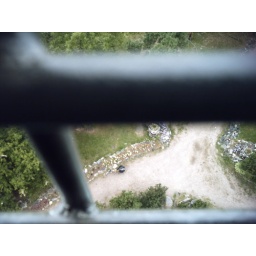
Looking down at my bike from the top of the tower on the hill in Parry Sound